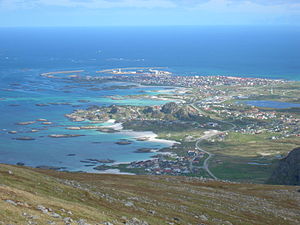
Andenes
Andenes
Andenes er det administrative center og den største by i Andøy kommune i Nordland fylke i Norge. Byen havde 2.617 indbyggere den 1. januar 2011, og er placeret på den nordlige spids af Andøya. Andenes er en vigtig fiskeriby, og der er også Andøya Flyvestation og Andøya Lufthavn, Andenes.